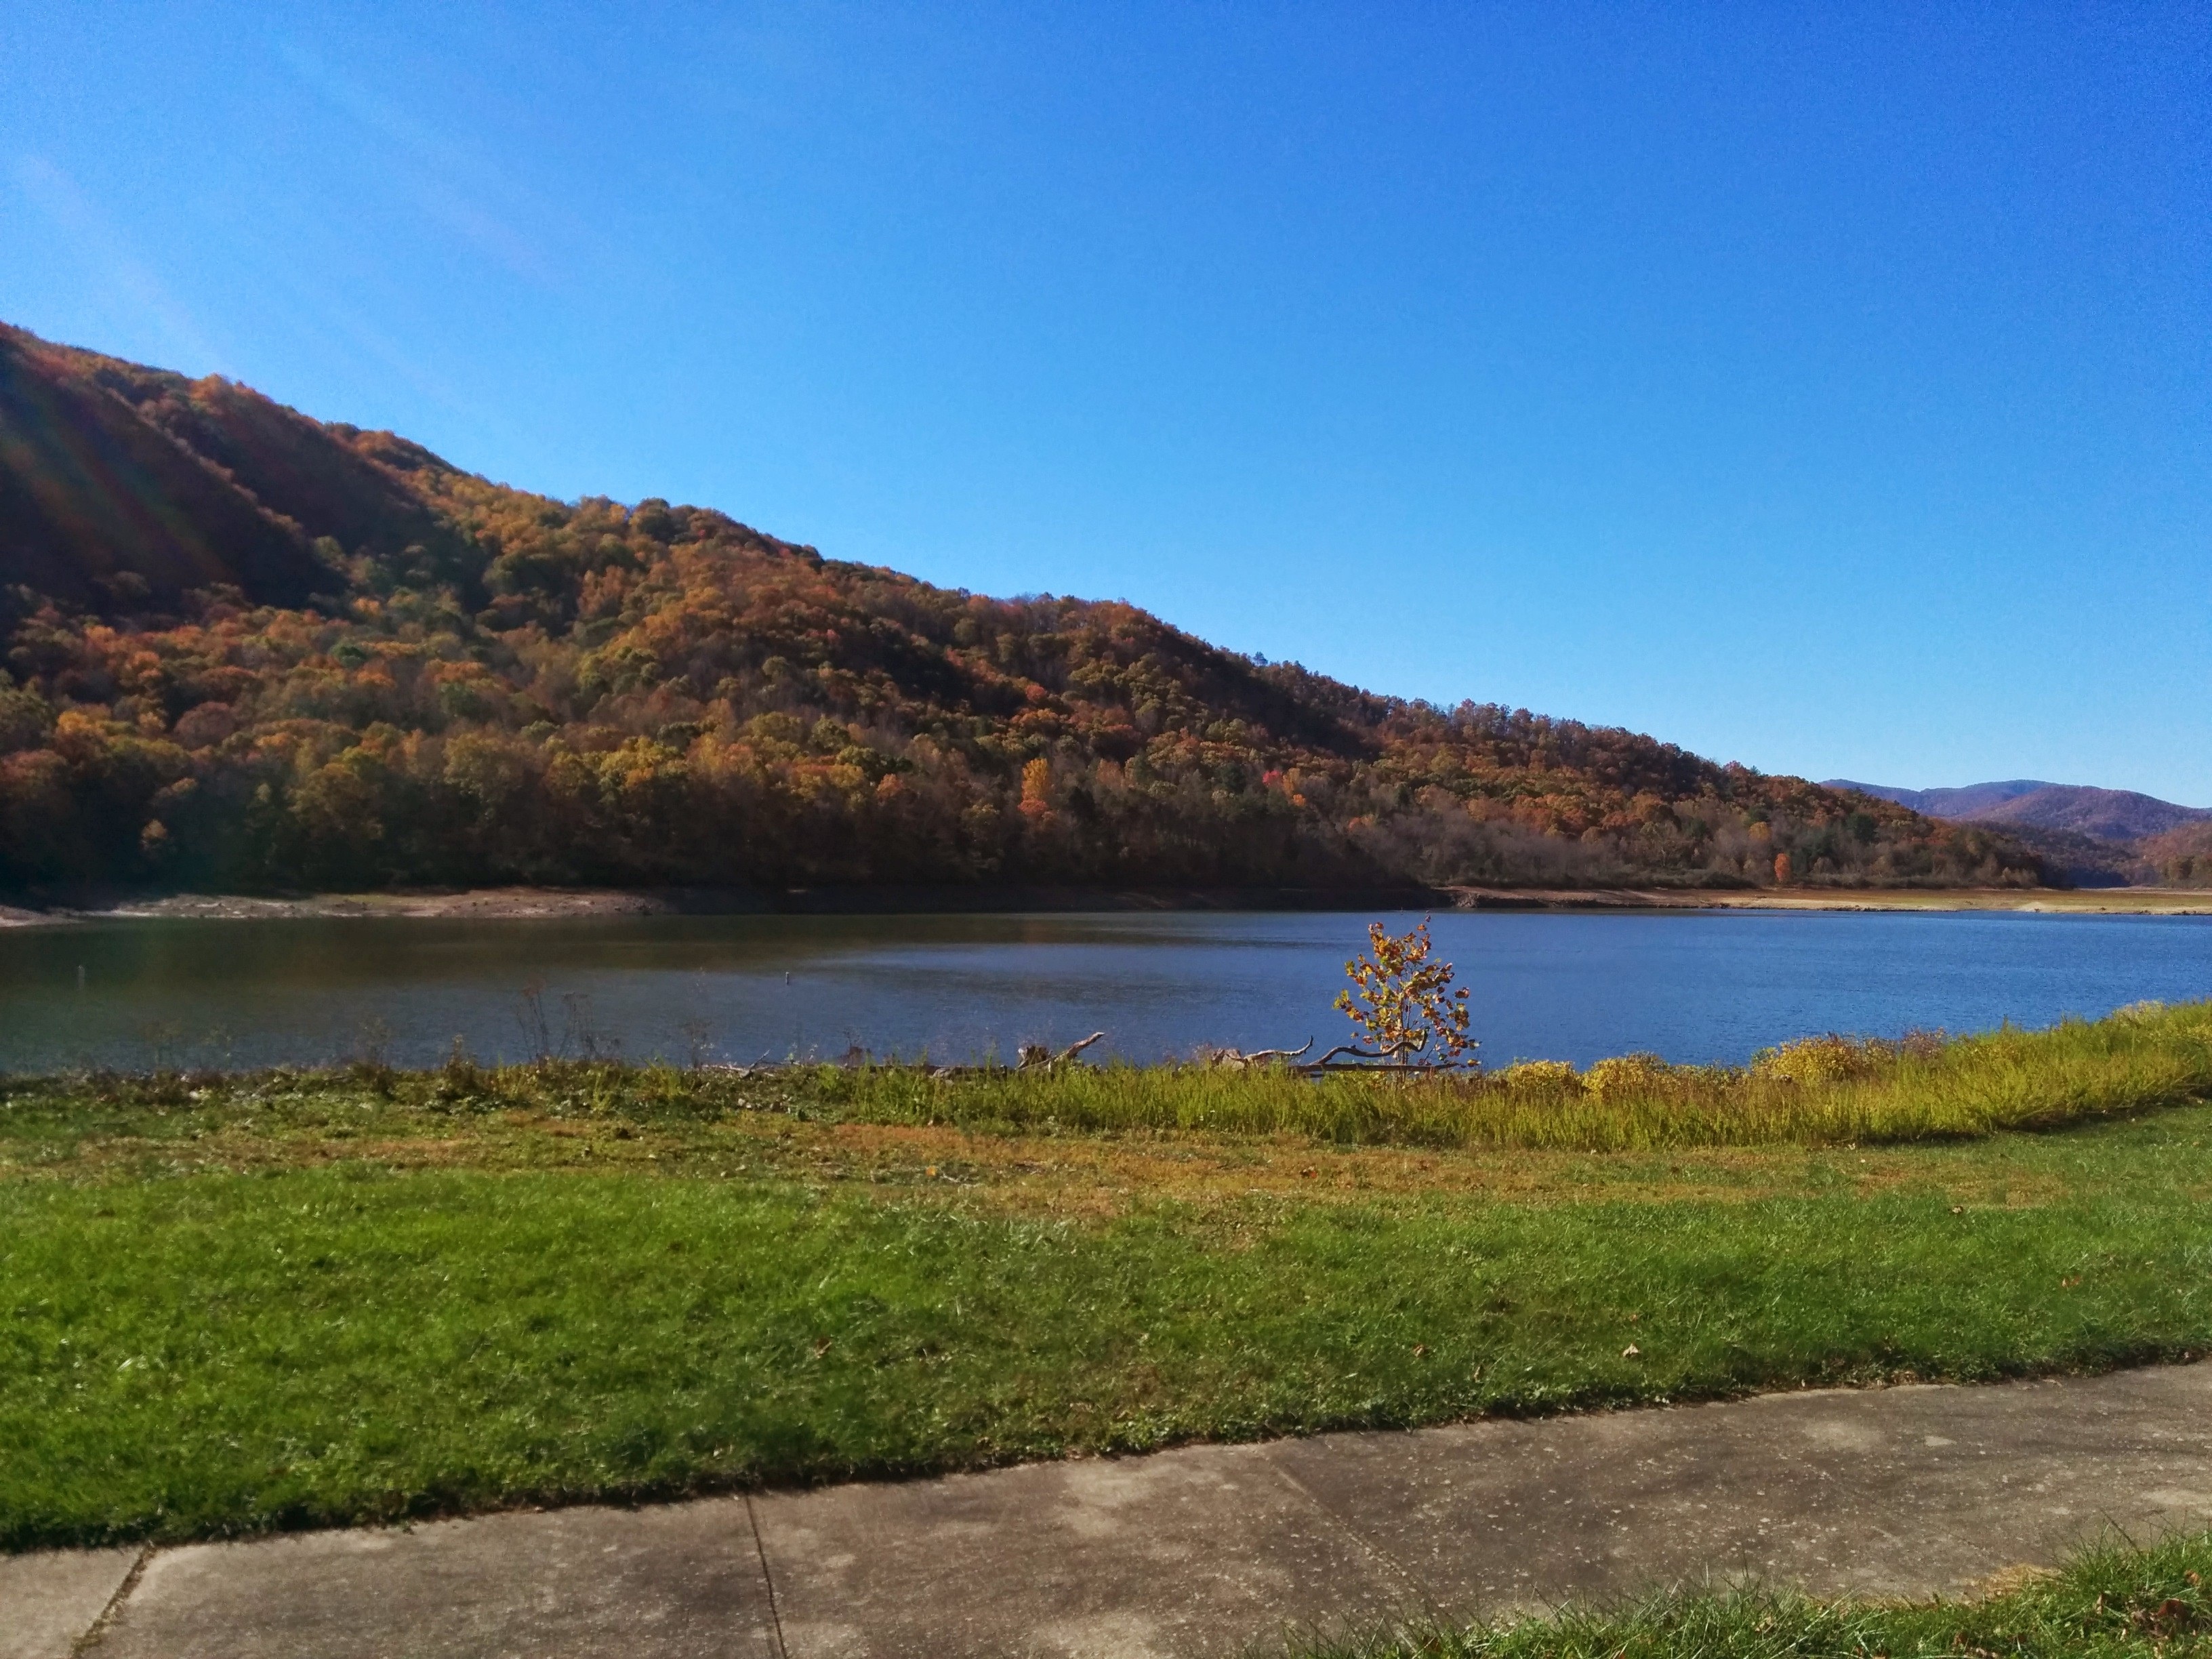
landscape, water, nature, forest, wilderness, mountain, sky, lake, vacation, scenic, natural, park, scenery, bay, reservoir, tourism, highland, body of water, outdoors, mountains, plateau, fell, loch, tarn